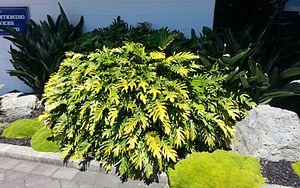
Philodendron : [du grec : philo + dendron ] est un genre de plantes de la famille des Araceae, comprenant plus de 700 espèces. Certaines d’entre elles sont connues comme plantes ornementales ou d’intérieur.